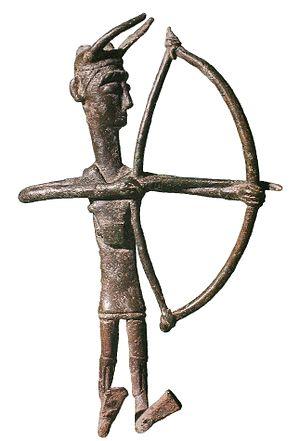
Les géants de Mont-Prama sont des statues en grès remontant à la période de l'histoire sarde dite de la culture nuragique. Découverts en 1974 par un agriculteur dans l'ouest de la Sardaigne, les fragments des statues ont été exhumés dans la localité de Mont'e Prama, sur le territoire de la commune de Cabras, dans la péninsule du Sinis une région de la province d'Oristano en Italie. D'une hauteur de 2 mètres à 2,5 mètres, elles auraient été taillées au plus tôt vers le Xᵉ siècle av. J.-C., même si cette datation fait débat, en particulier du fait de l'imprécision des premières fouilles. Les circonstances de leur destruction ne sont pas éclaircies et sont parfois mises en relation avec la prise de contrôle de la Sardaigne par les Carthaginois.